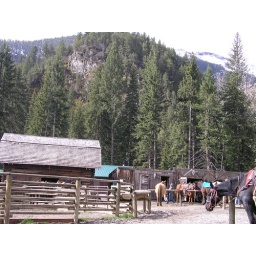
My horse Ben is in the lower right of the picture...He is the biggest and only black horse...I like my horses BIG!!!